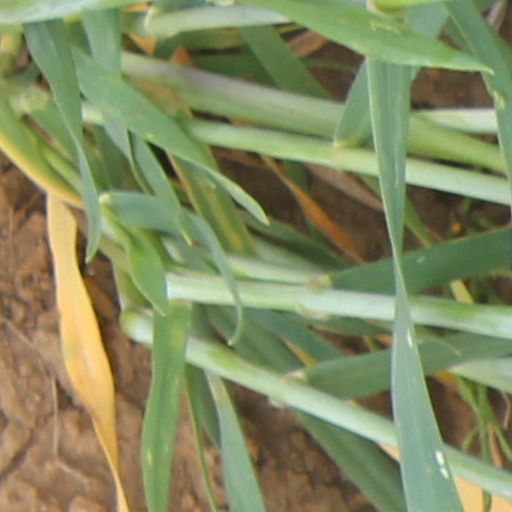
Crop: wheat